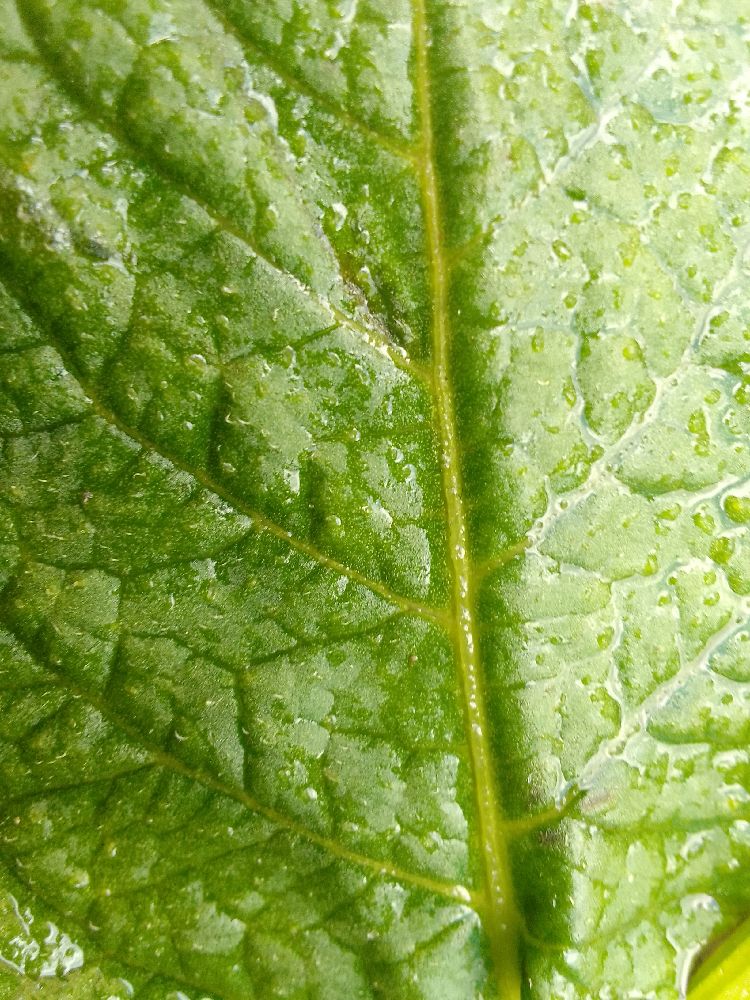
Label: Healthy